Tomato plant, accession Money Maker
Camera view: vertical (180 deg); turntable rotation: 60 degrees
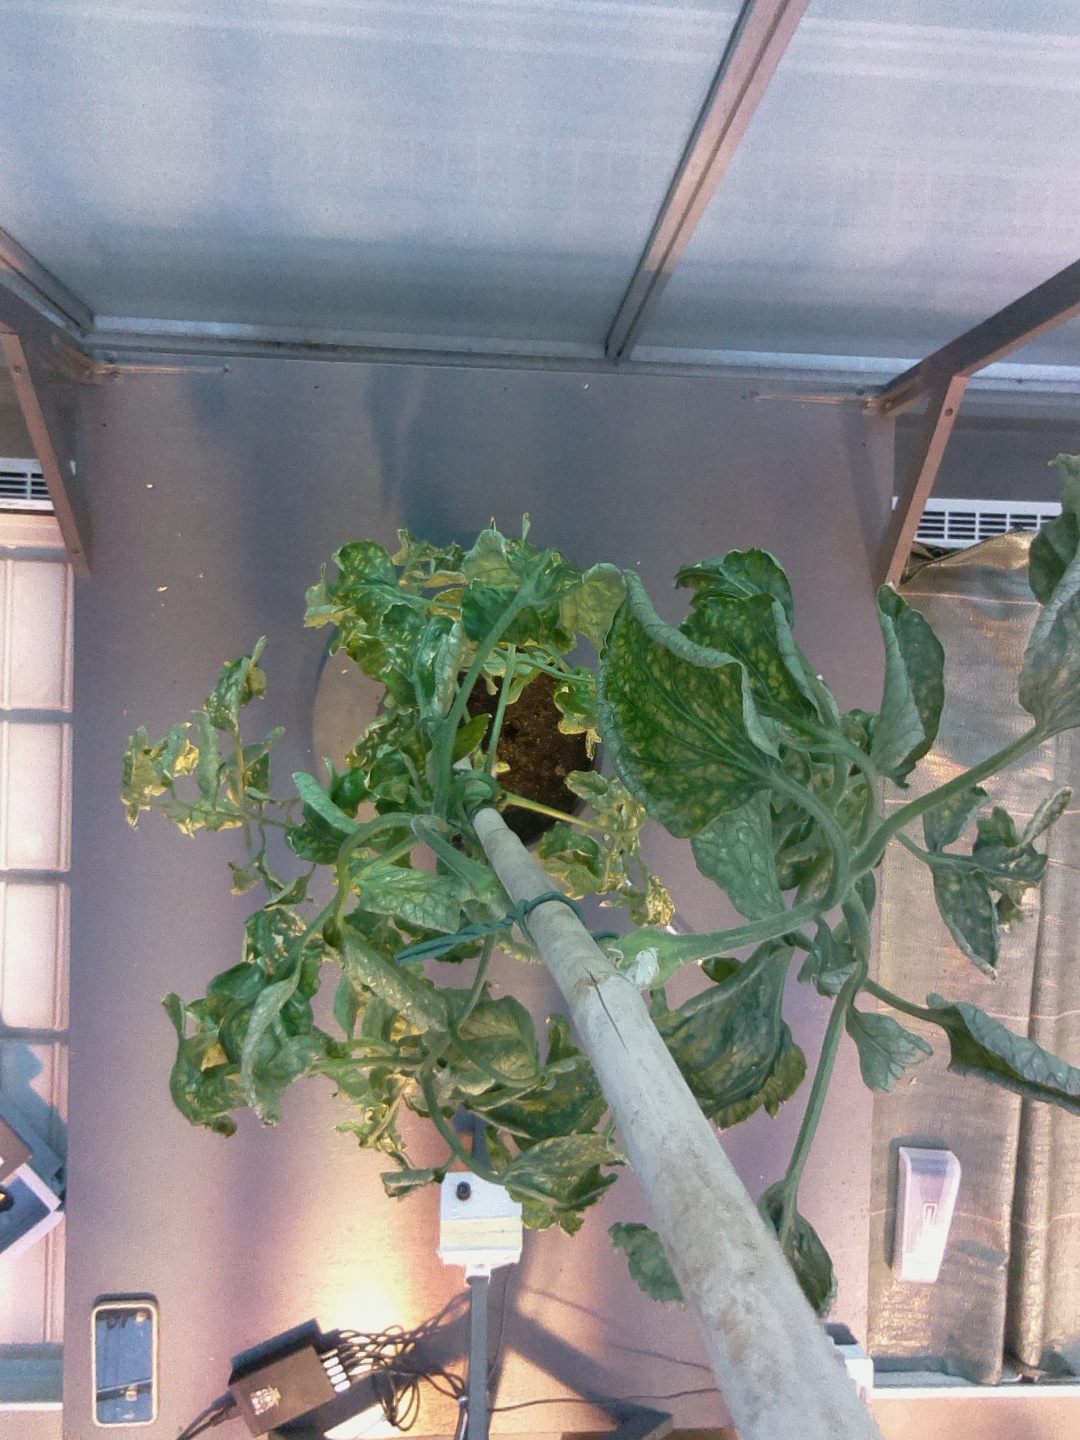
BBCH growth stage 52: 2 inflorescences visible